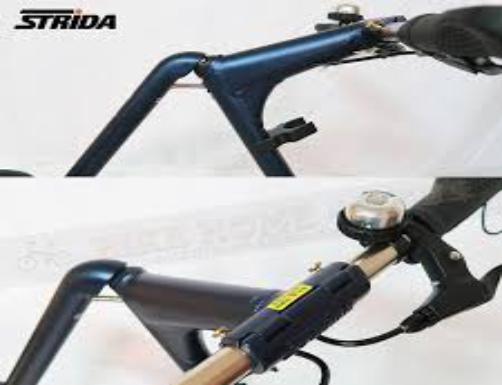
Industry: Sports